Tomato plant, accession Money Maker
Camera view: tilt-top (135 deg); turntable rotation: 60 degrees
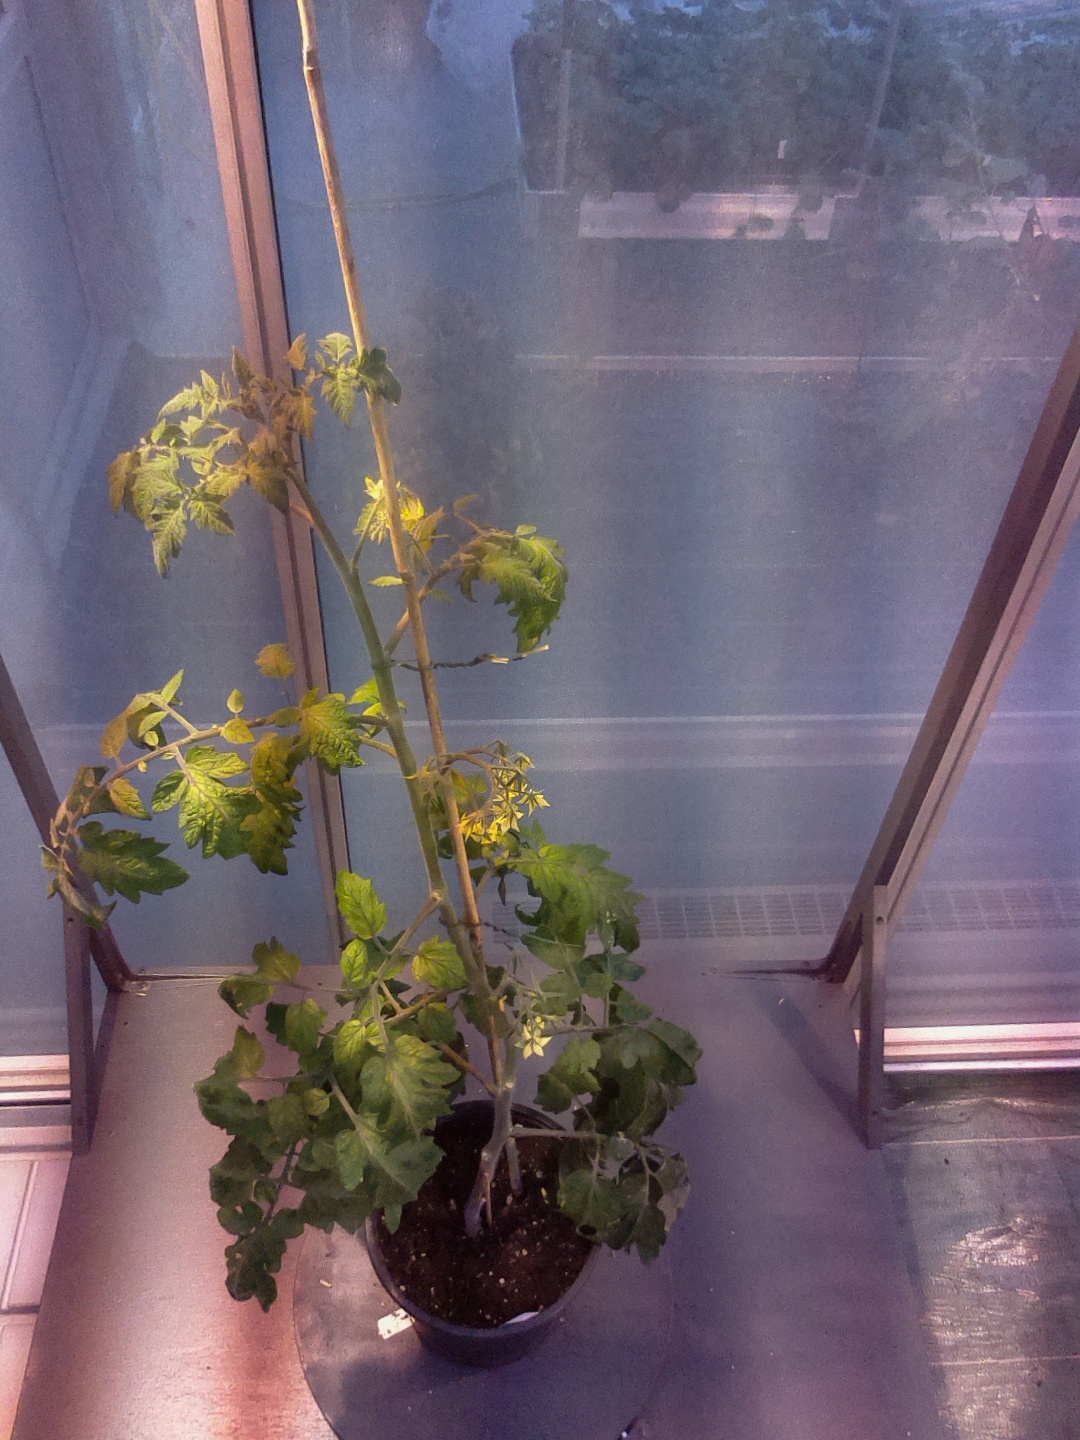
BBCH growth stage 70: Fruits at the main stem or branches visibles